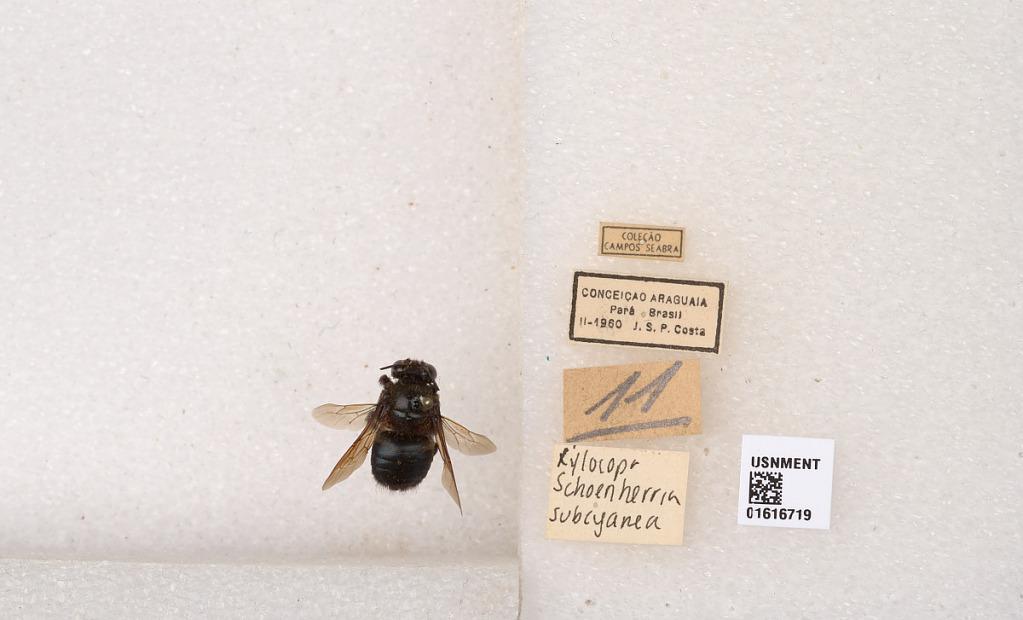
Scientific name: Xylocopa (Schonnherria) subcyanea Pérez
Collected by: J. Costa
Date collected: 1960-2-1
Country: Brazil
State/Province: Para
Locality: Conceicao Araguaia